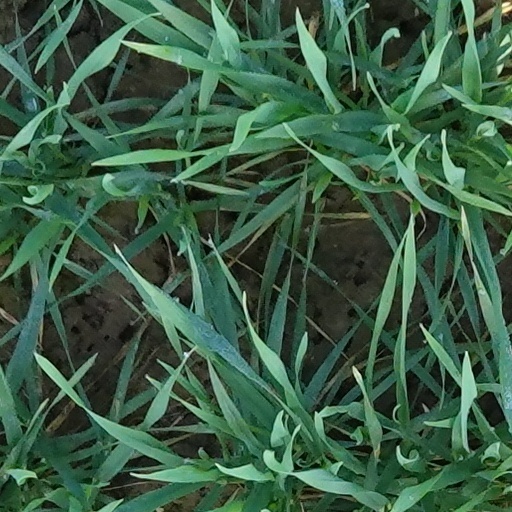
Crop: wheat